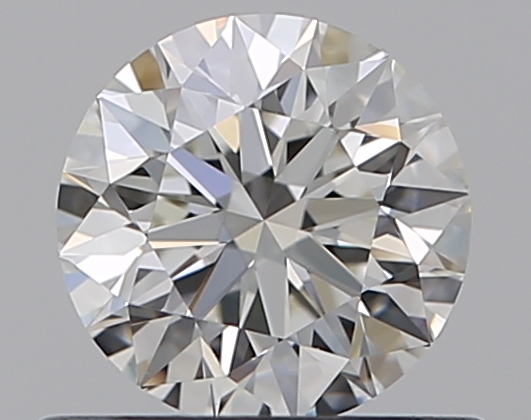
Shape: round
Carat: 0.5
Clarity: VVS2
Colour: H
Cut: EX
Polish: EX
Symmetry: EX
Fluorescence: N
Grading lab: GIA
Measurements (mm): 5.07 x 5.09 x 3.19